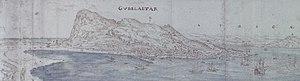
L'histoire de Gibraltar remonte à la Préhistoire : l'un des premiers crânes d'homme de Néandertal est découvert sur le rocher de Gibraltar en 1848. Les Phéniciens y fondent une colonie vers 950 av. J.-C., suivis par les Carthaginois, puis par les Romains.